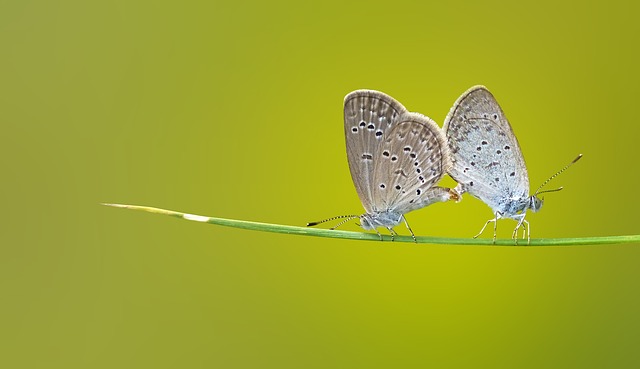
Label: butterfly